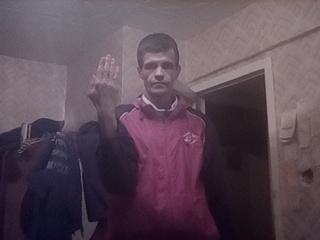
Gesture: stop_inverted